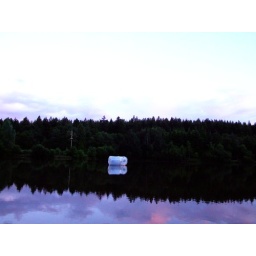
the sky looks nicer in the water